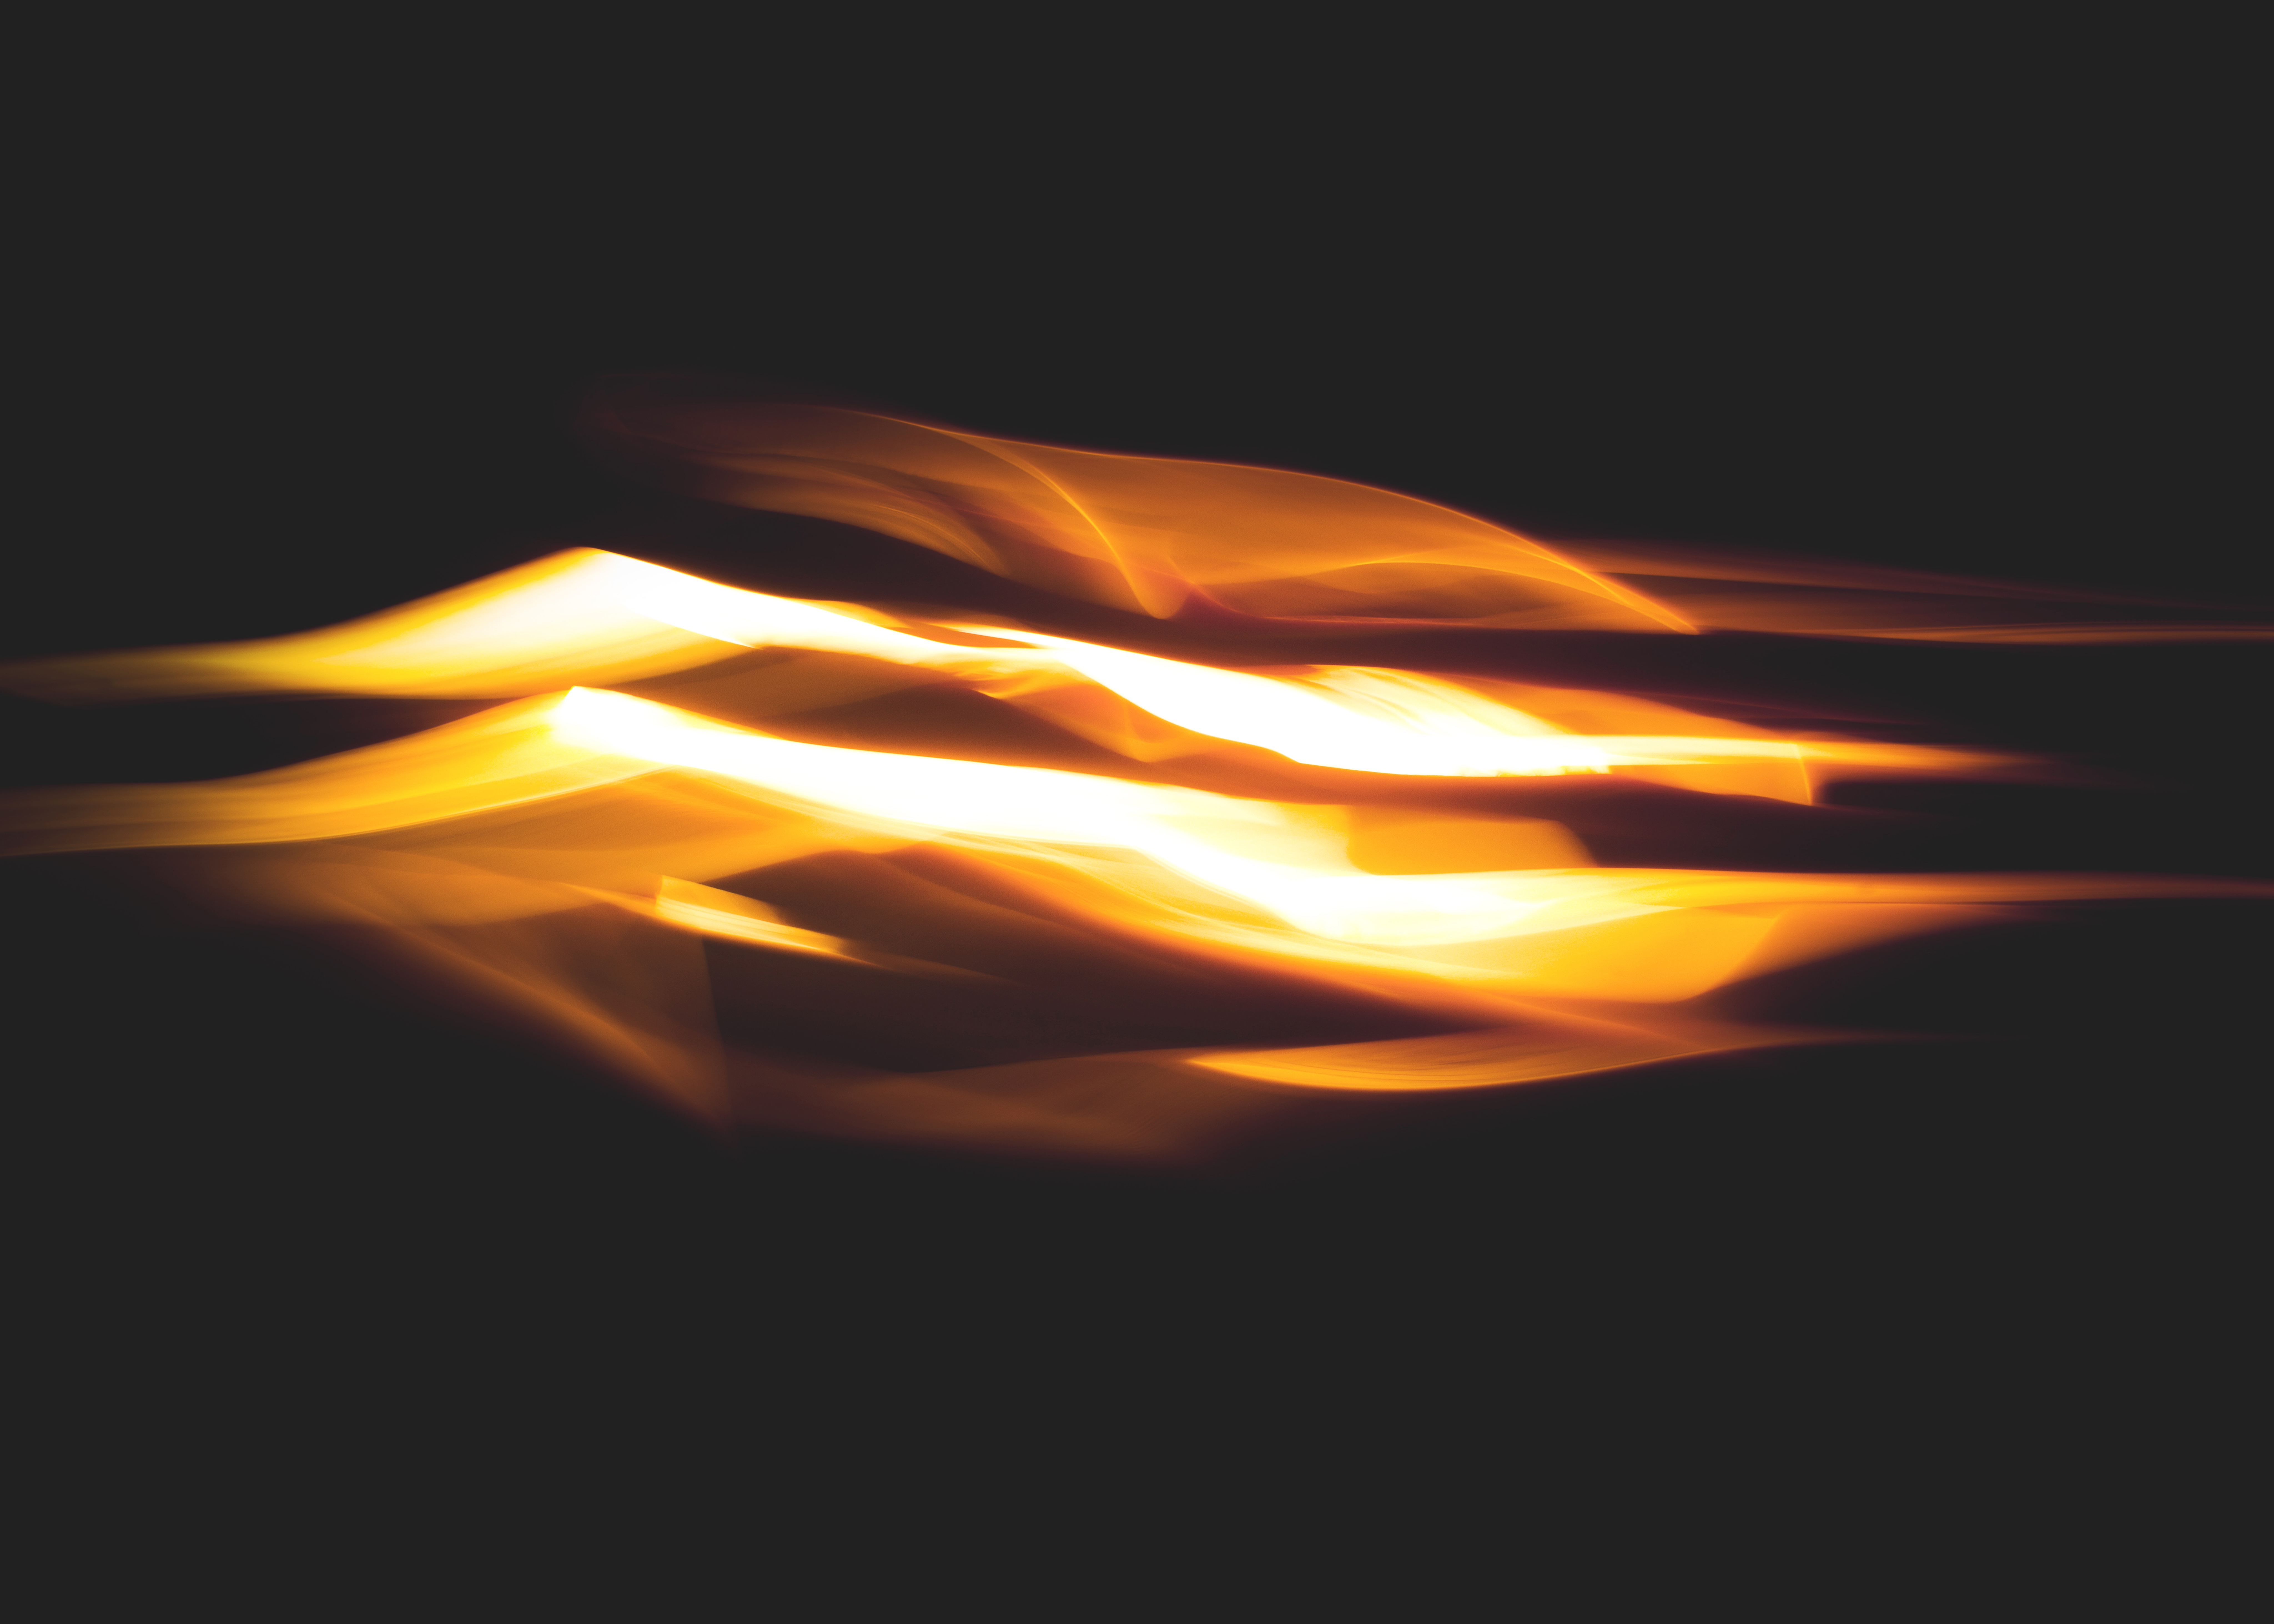
light, flame, fire, darkness, yellow, lighting, font, geological phenomenon